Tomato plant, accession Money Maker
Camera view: tilt-top (135 deg); turntable rotation: 120 degrees
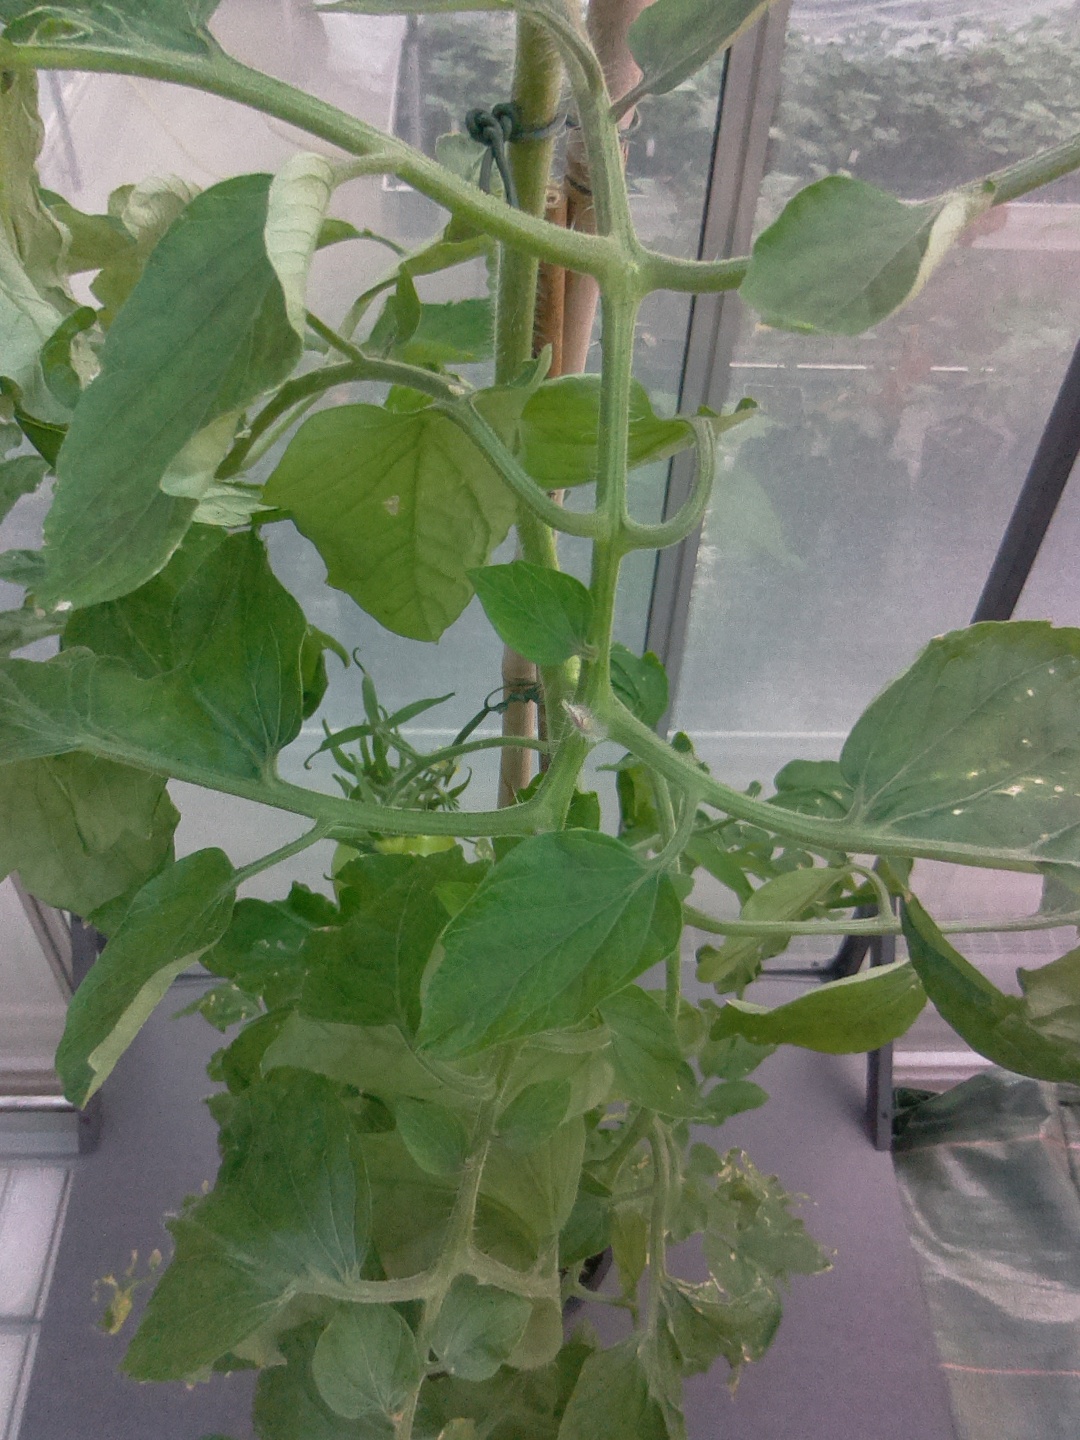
BBCH growth stage 75: 50%-60% of final fruit size